Chinese orchestra

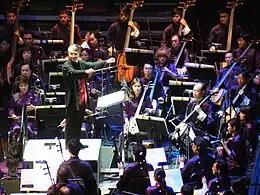
Hong Kong Chinese Orchestra, one of the foremost modern Chinese orchestras

The modern large Chinese orchestra is a 20th-century development and is based on the Western symphony orchestra, but uses Chinese instruments in place of Western instruments. It also emulates the Western orchestra in terms of the seating position of its musicians and composition techniques. The music produced by the Chinese orchestra however is unique and very distinct from any Western counterpart. Such orchestras usually perform Chinese orchestral music called "guoyue" or "minyue", although its repertoire may occasionally include adaptations of Western orchestral pieces or music originally composed for Western instruments.